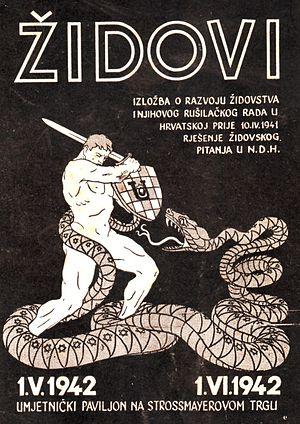
Cet article présente l'histoire des Juifs en Croatie. La communauté juive en Croatie existe depuis l'antiquité ; elle s'est enrichie de nouveaux membres à l'arrivée des expulsés juifs de la péninsule ibérique au XVᵉ siècle puis à celle d'ashkénazes mais même en petit nombre, elle est victime de ségrégation sous la maison d'Autriche dans l'empire austro-hongrois. Elle est émancipée graduellement puis totalement en 1867, ensuite à nouveau victime de l'antisémitisme dans l'ex-Yougoslavie jusqu'à la Shoah à partir de 1941 qui décime 4/5ᵉ de ses membres. De nos jours, la communauté survit en petit nombre dans le pays, dont plus de la moitié serait à Zagreb, et doit supporter le négationnisme ambiant. Le gouvernement croate reconnaît néanmoins que les Juifs de leur pays ont contribué au développement de l' économie et de la citoyenneté croates ainsi qu'à la science et à la culture croates.